Doctor Who series 5

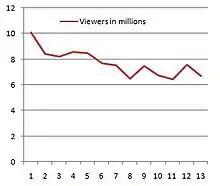
Final ratings for the fifth series

Final consolidated viewing figures showed that the premiere, "The Eleventh Hour", was seen by 10.085 million viewers—the most-watched premiere since "Rose", and the eighth-highest figure for an episode of "Doctor Who" since its 2005 revival. In the US, the first episode set a record for BBC America with an average of 1.2 million viewers and 0.9 million in the adult 25–54 demographic. Within a week of its broadcast, "The Eleventh Hour" received 1.27 million hits on BBC's online iPlayer service—a record for the most requests in a week. It was the most-requested episode of 2010 (with 2.2 million views), and "Doctor Who" was also the most-watched programme of the year on the service.